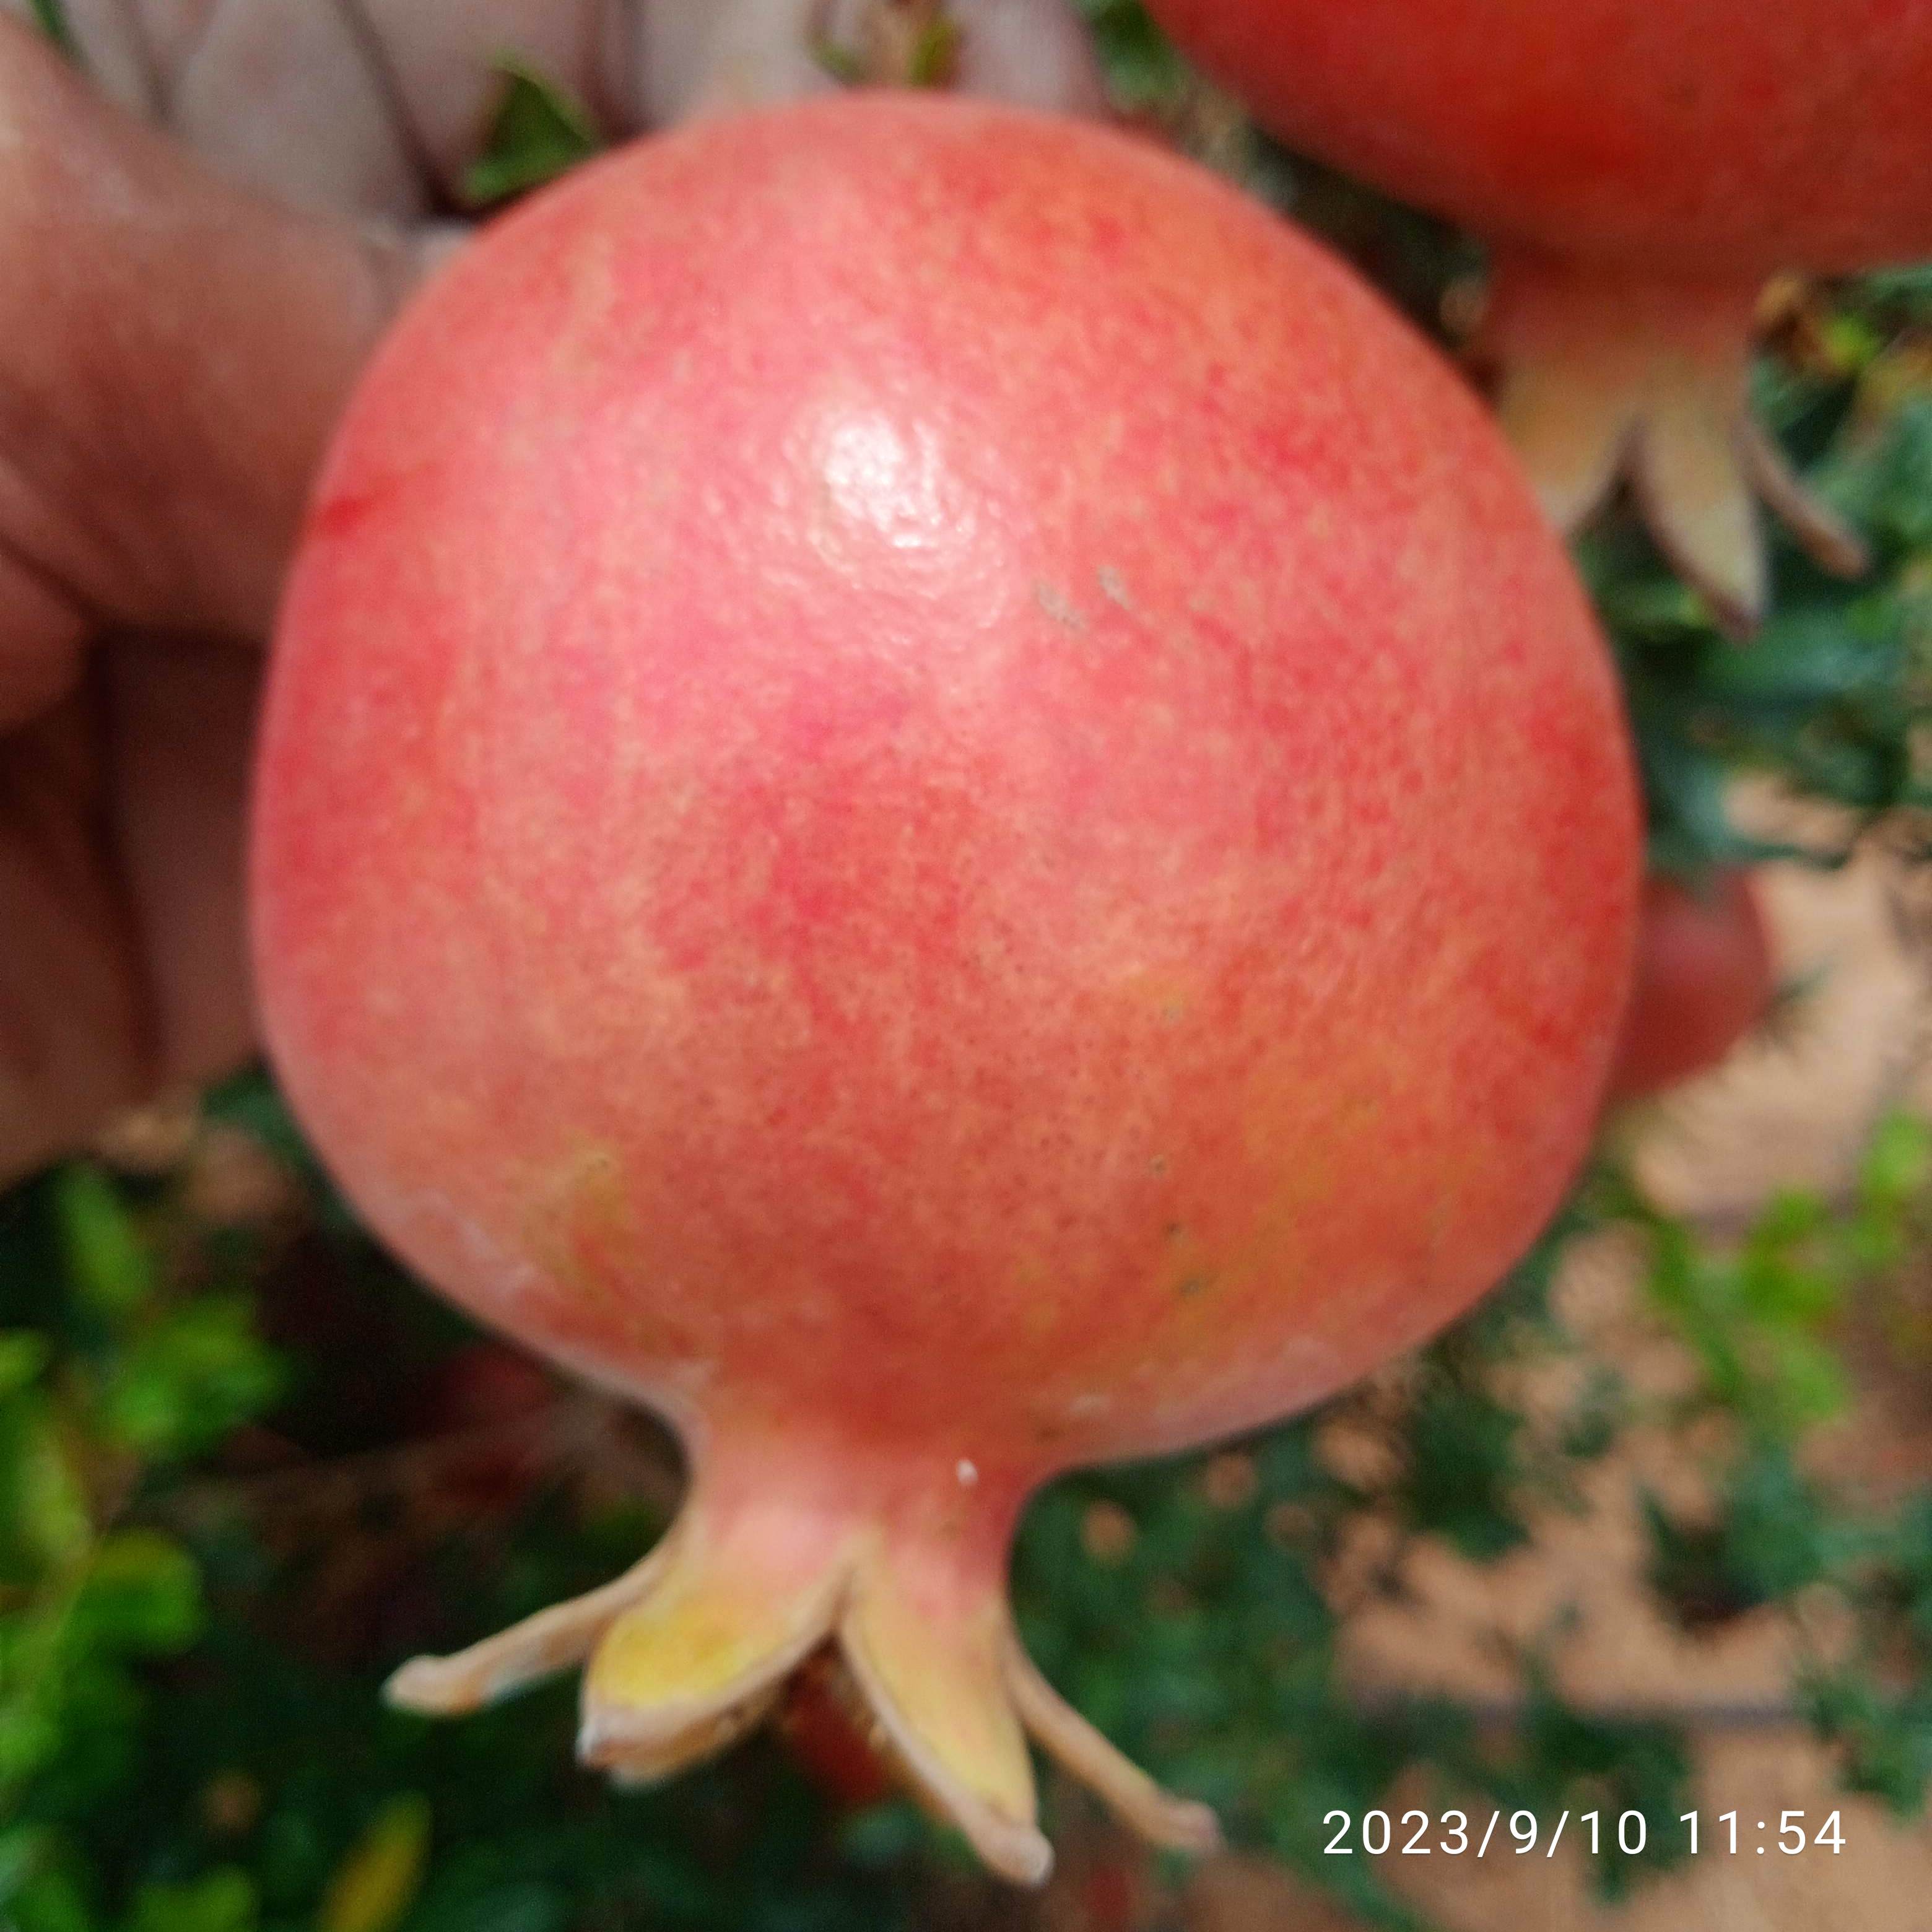
Label: Healthy